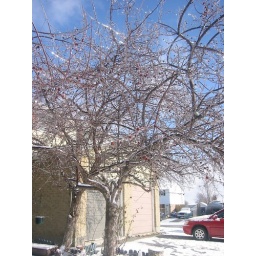
A tree in our front yard, covered in ice it's very shiny in real life.